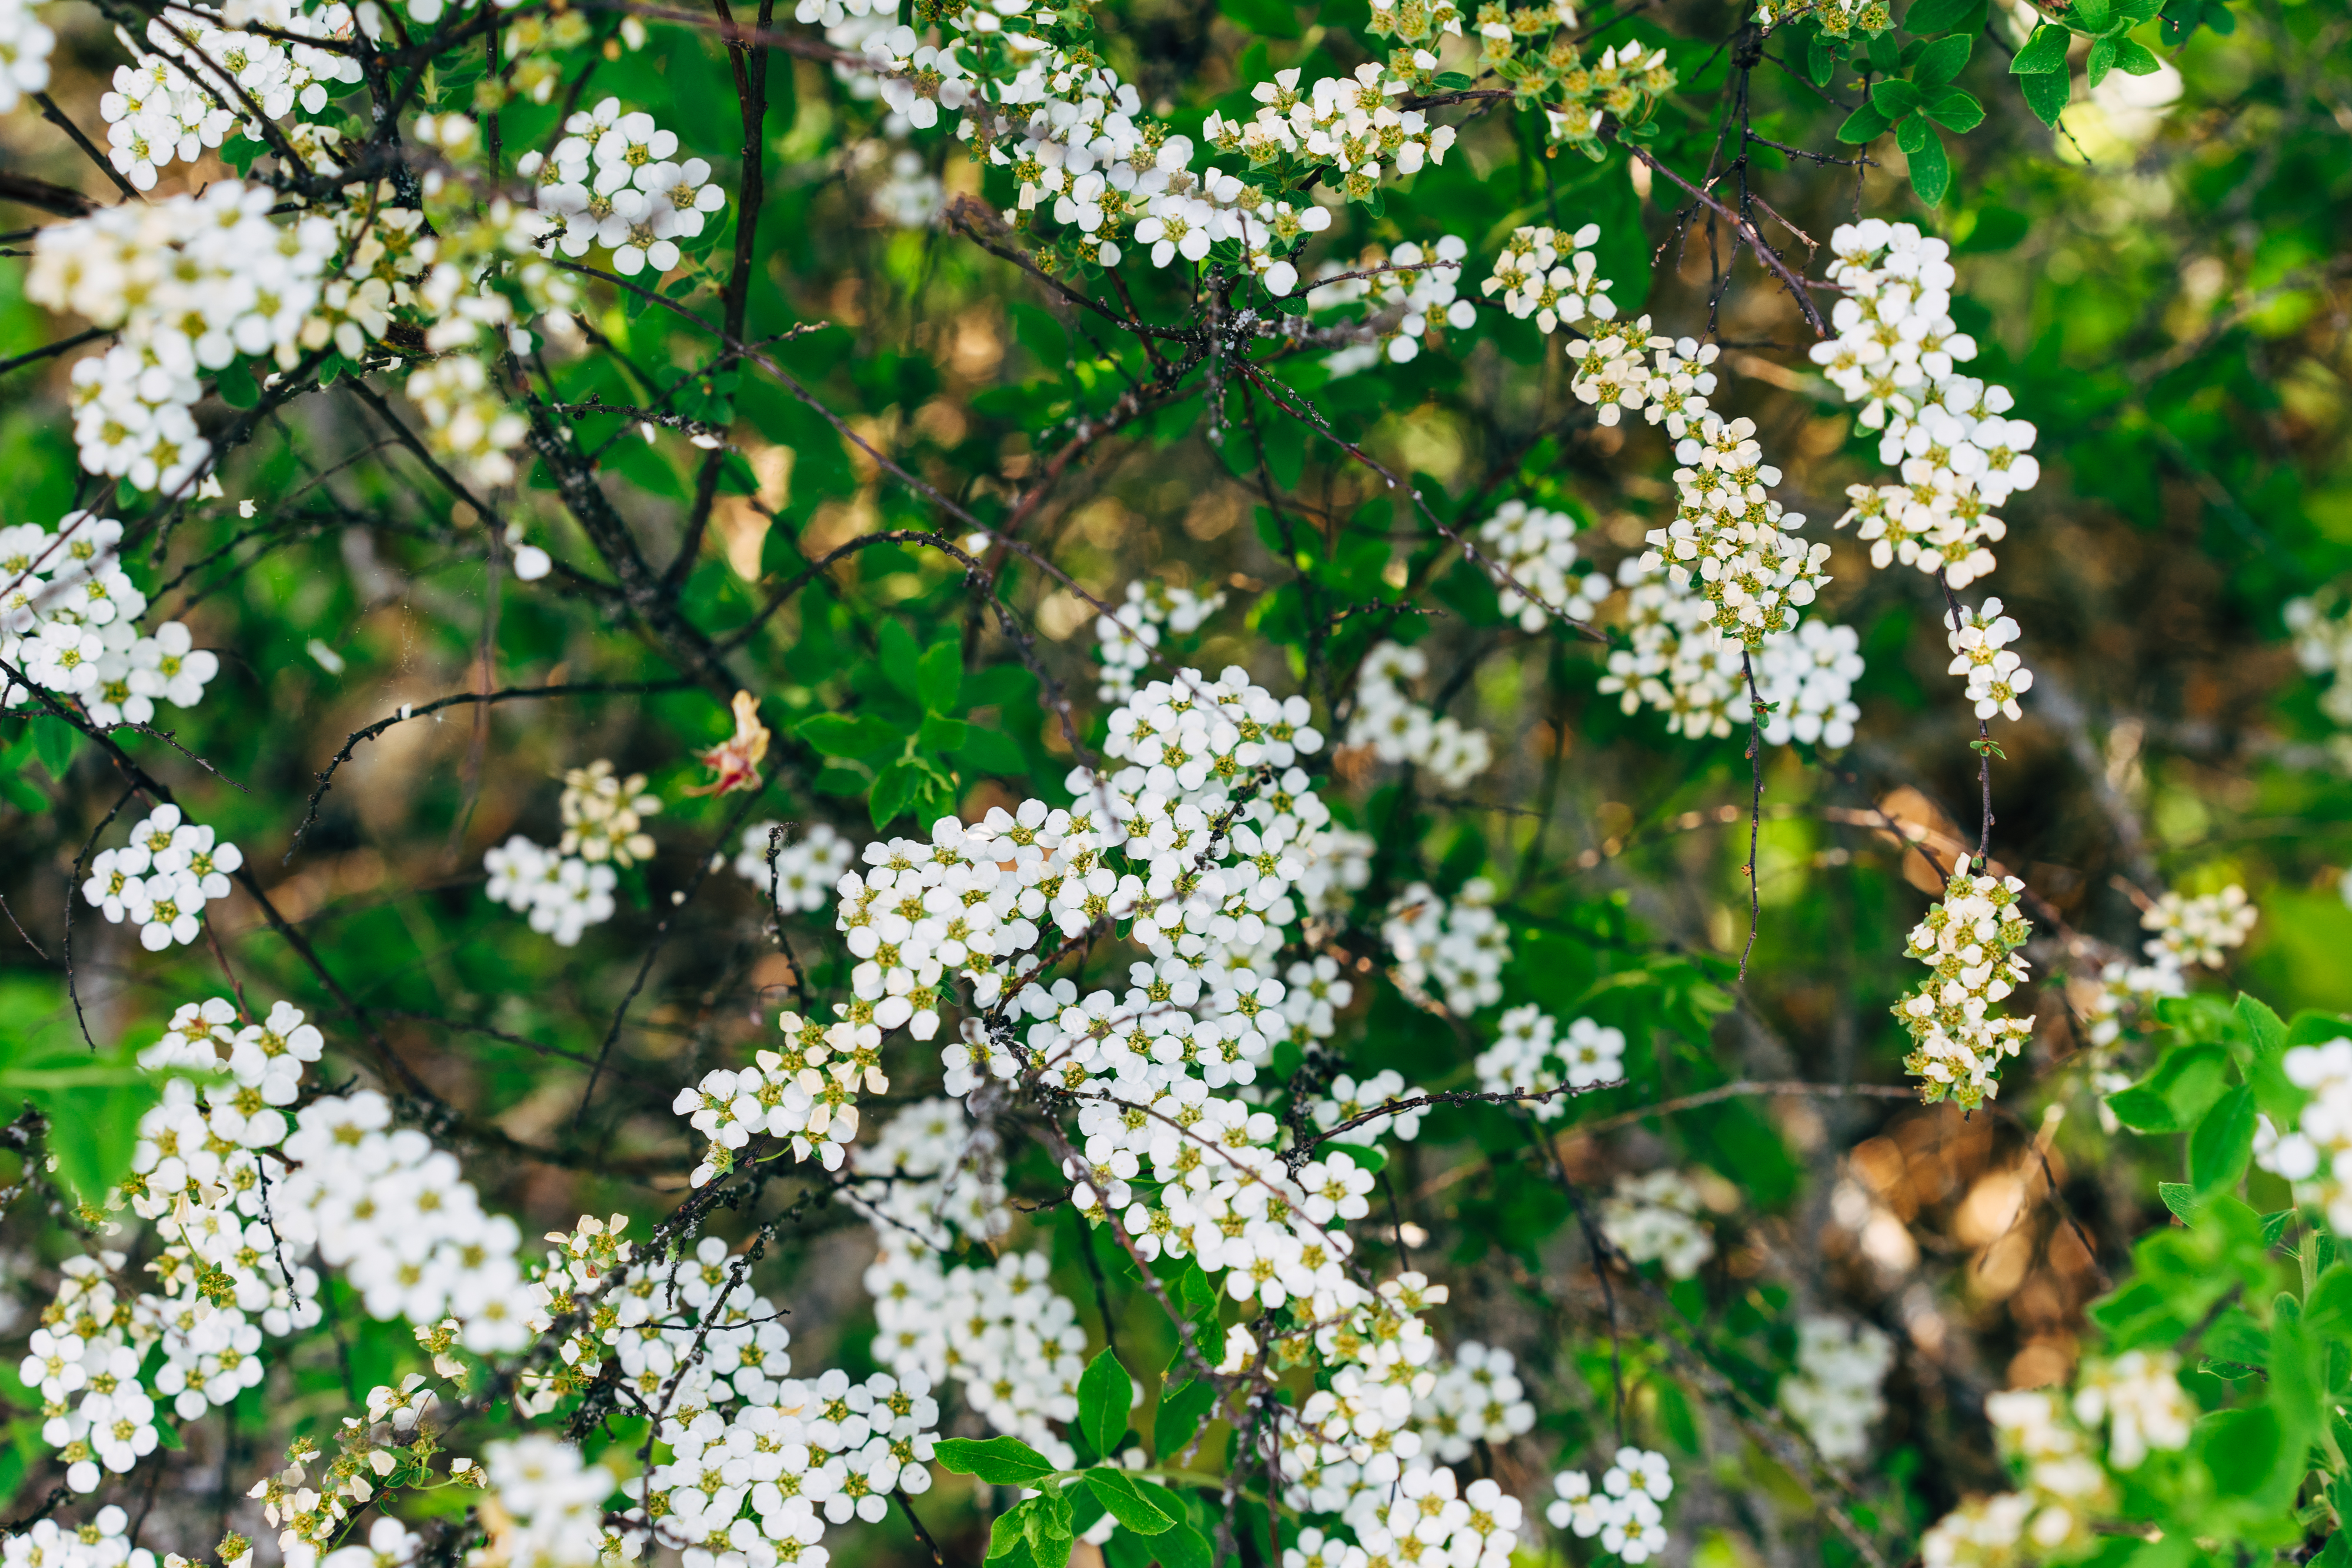
white, flower, green, leaf, leaves, floral, nature, spring, summer, background, season, fresh, plant, environment, countryside, colourful, flora, botany, scenic, colours, florist, beautiful, beauty, flowering plant, cow parsley, shrub, heteromeles, tree, parsley family, anthriscus, alyssum, meadowsweet, trachyspermum ammi, candytuft, blossom, herb, wildflower, evergreen candytuft, subshrub, common shepherd's purse, spirea, viburnum, moschatel family, perennial plant